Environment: real
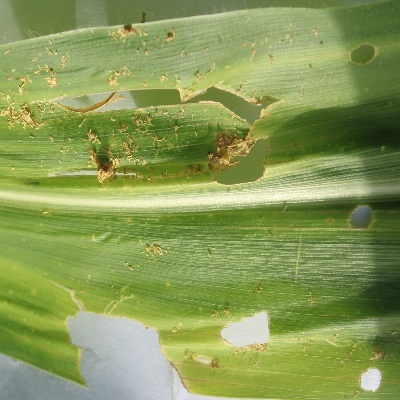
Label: fall_armyworm